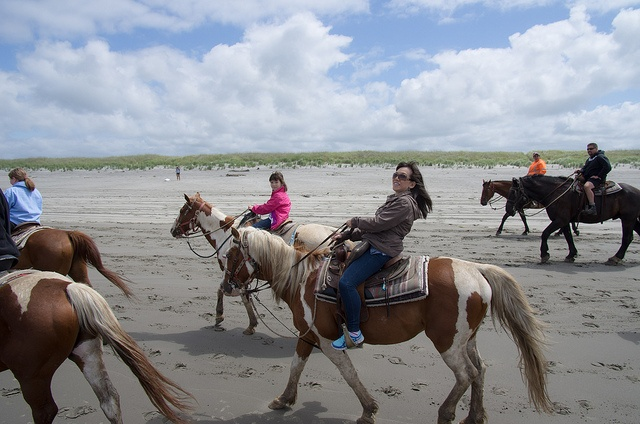
A tour group rides horseback along the beach.
Ladies riding on a horse on a beach.
A group of people having fun, while riding horses.
A group of people on horseback ride through the sand.
A group of people are riding horses on the beach.